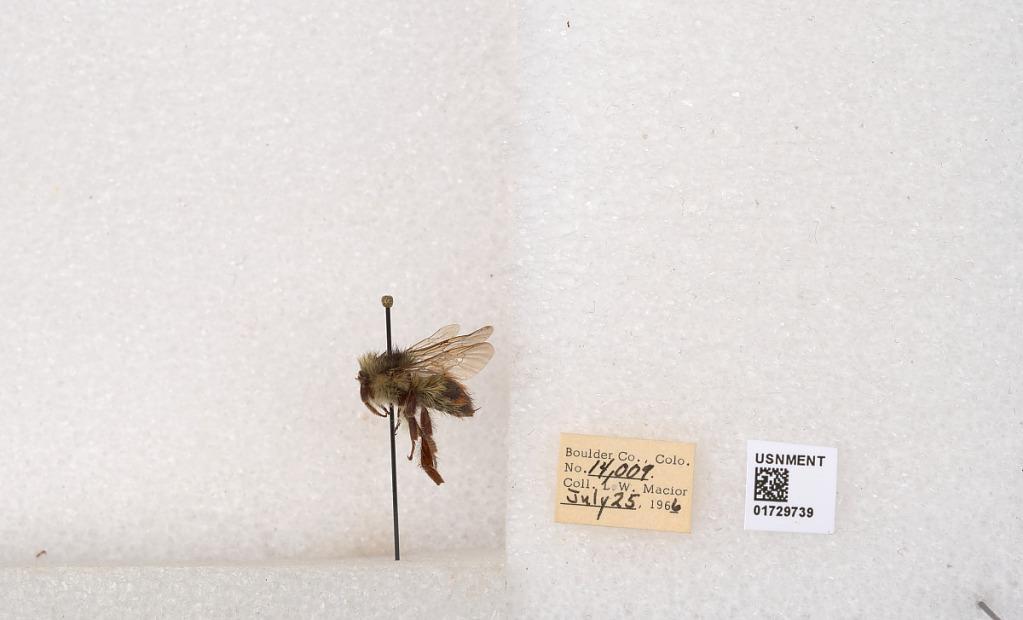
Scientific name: Bombus flavifrons Cresson
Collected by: L. Macior
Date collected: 1966-7-25
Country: United States
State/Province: Colorado
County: Boulder
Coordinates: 40.0925, -105.358